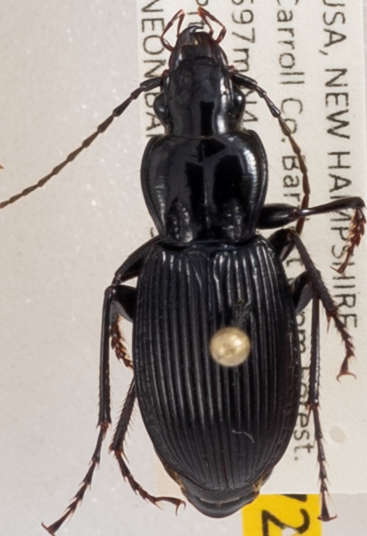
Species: Pterostichus rostratus
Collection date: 2022-08-31
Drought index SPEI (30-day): -0.572
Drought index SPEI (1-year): -0.966
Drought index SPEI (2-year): -1.382